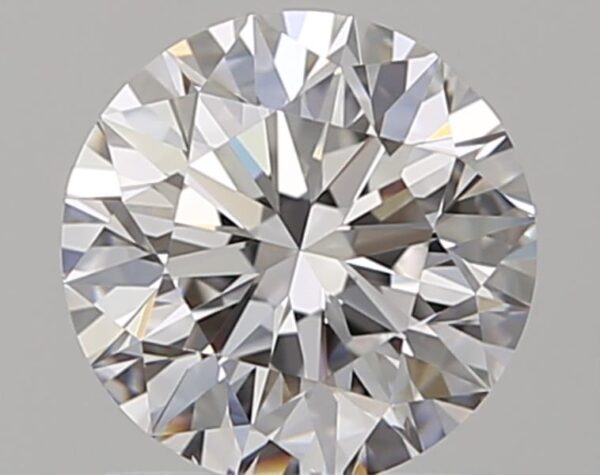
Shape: round
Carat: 1
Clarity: VS1
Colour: D
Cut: EX
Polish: EX
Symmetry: EX
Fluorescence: N
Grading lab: GIA
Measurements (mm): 6.37 x 6.42 x 4